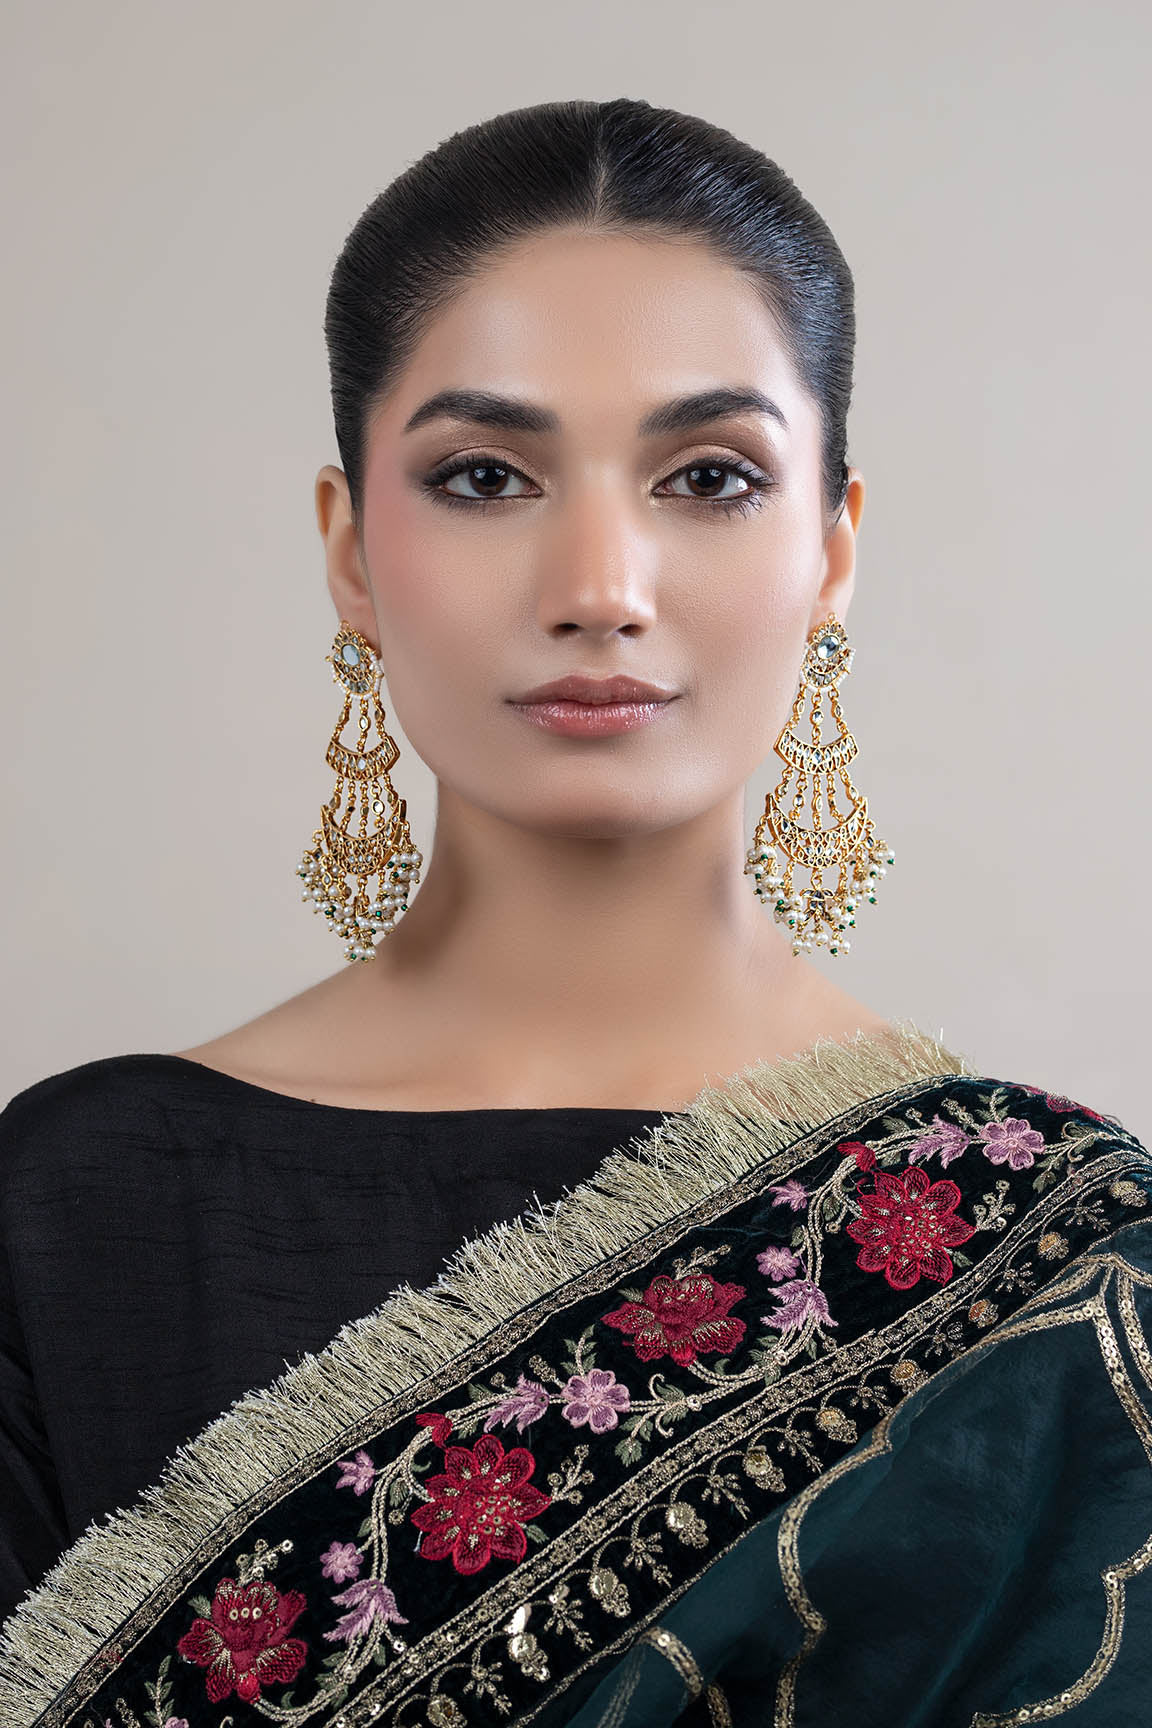
black kalpana choli with gold